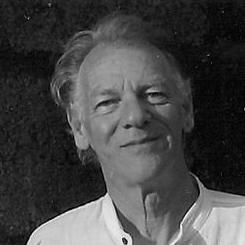
Age: 65